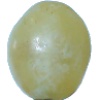
Label: Grape White 1